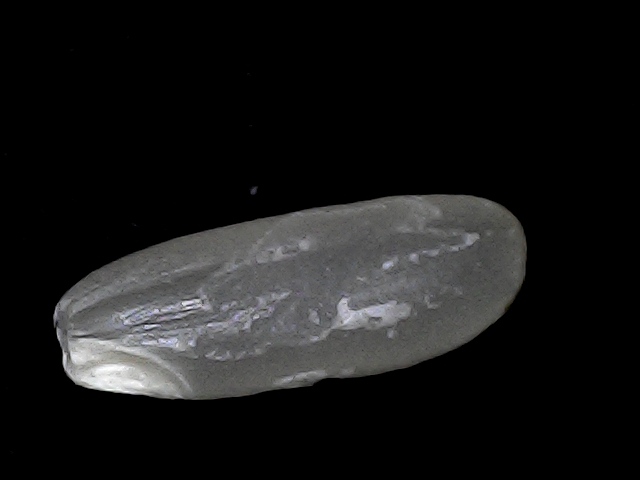
Rice variety: BD49